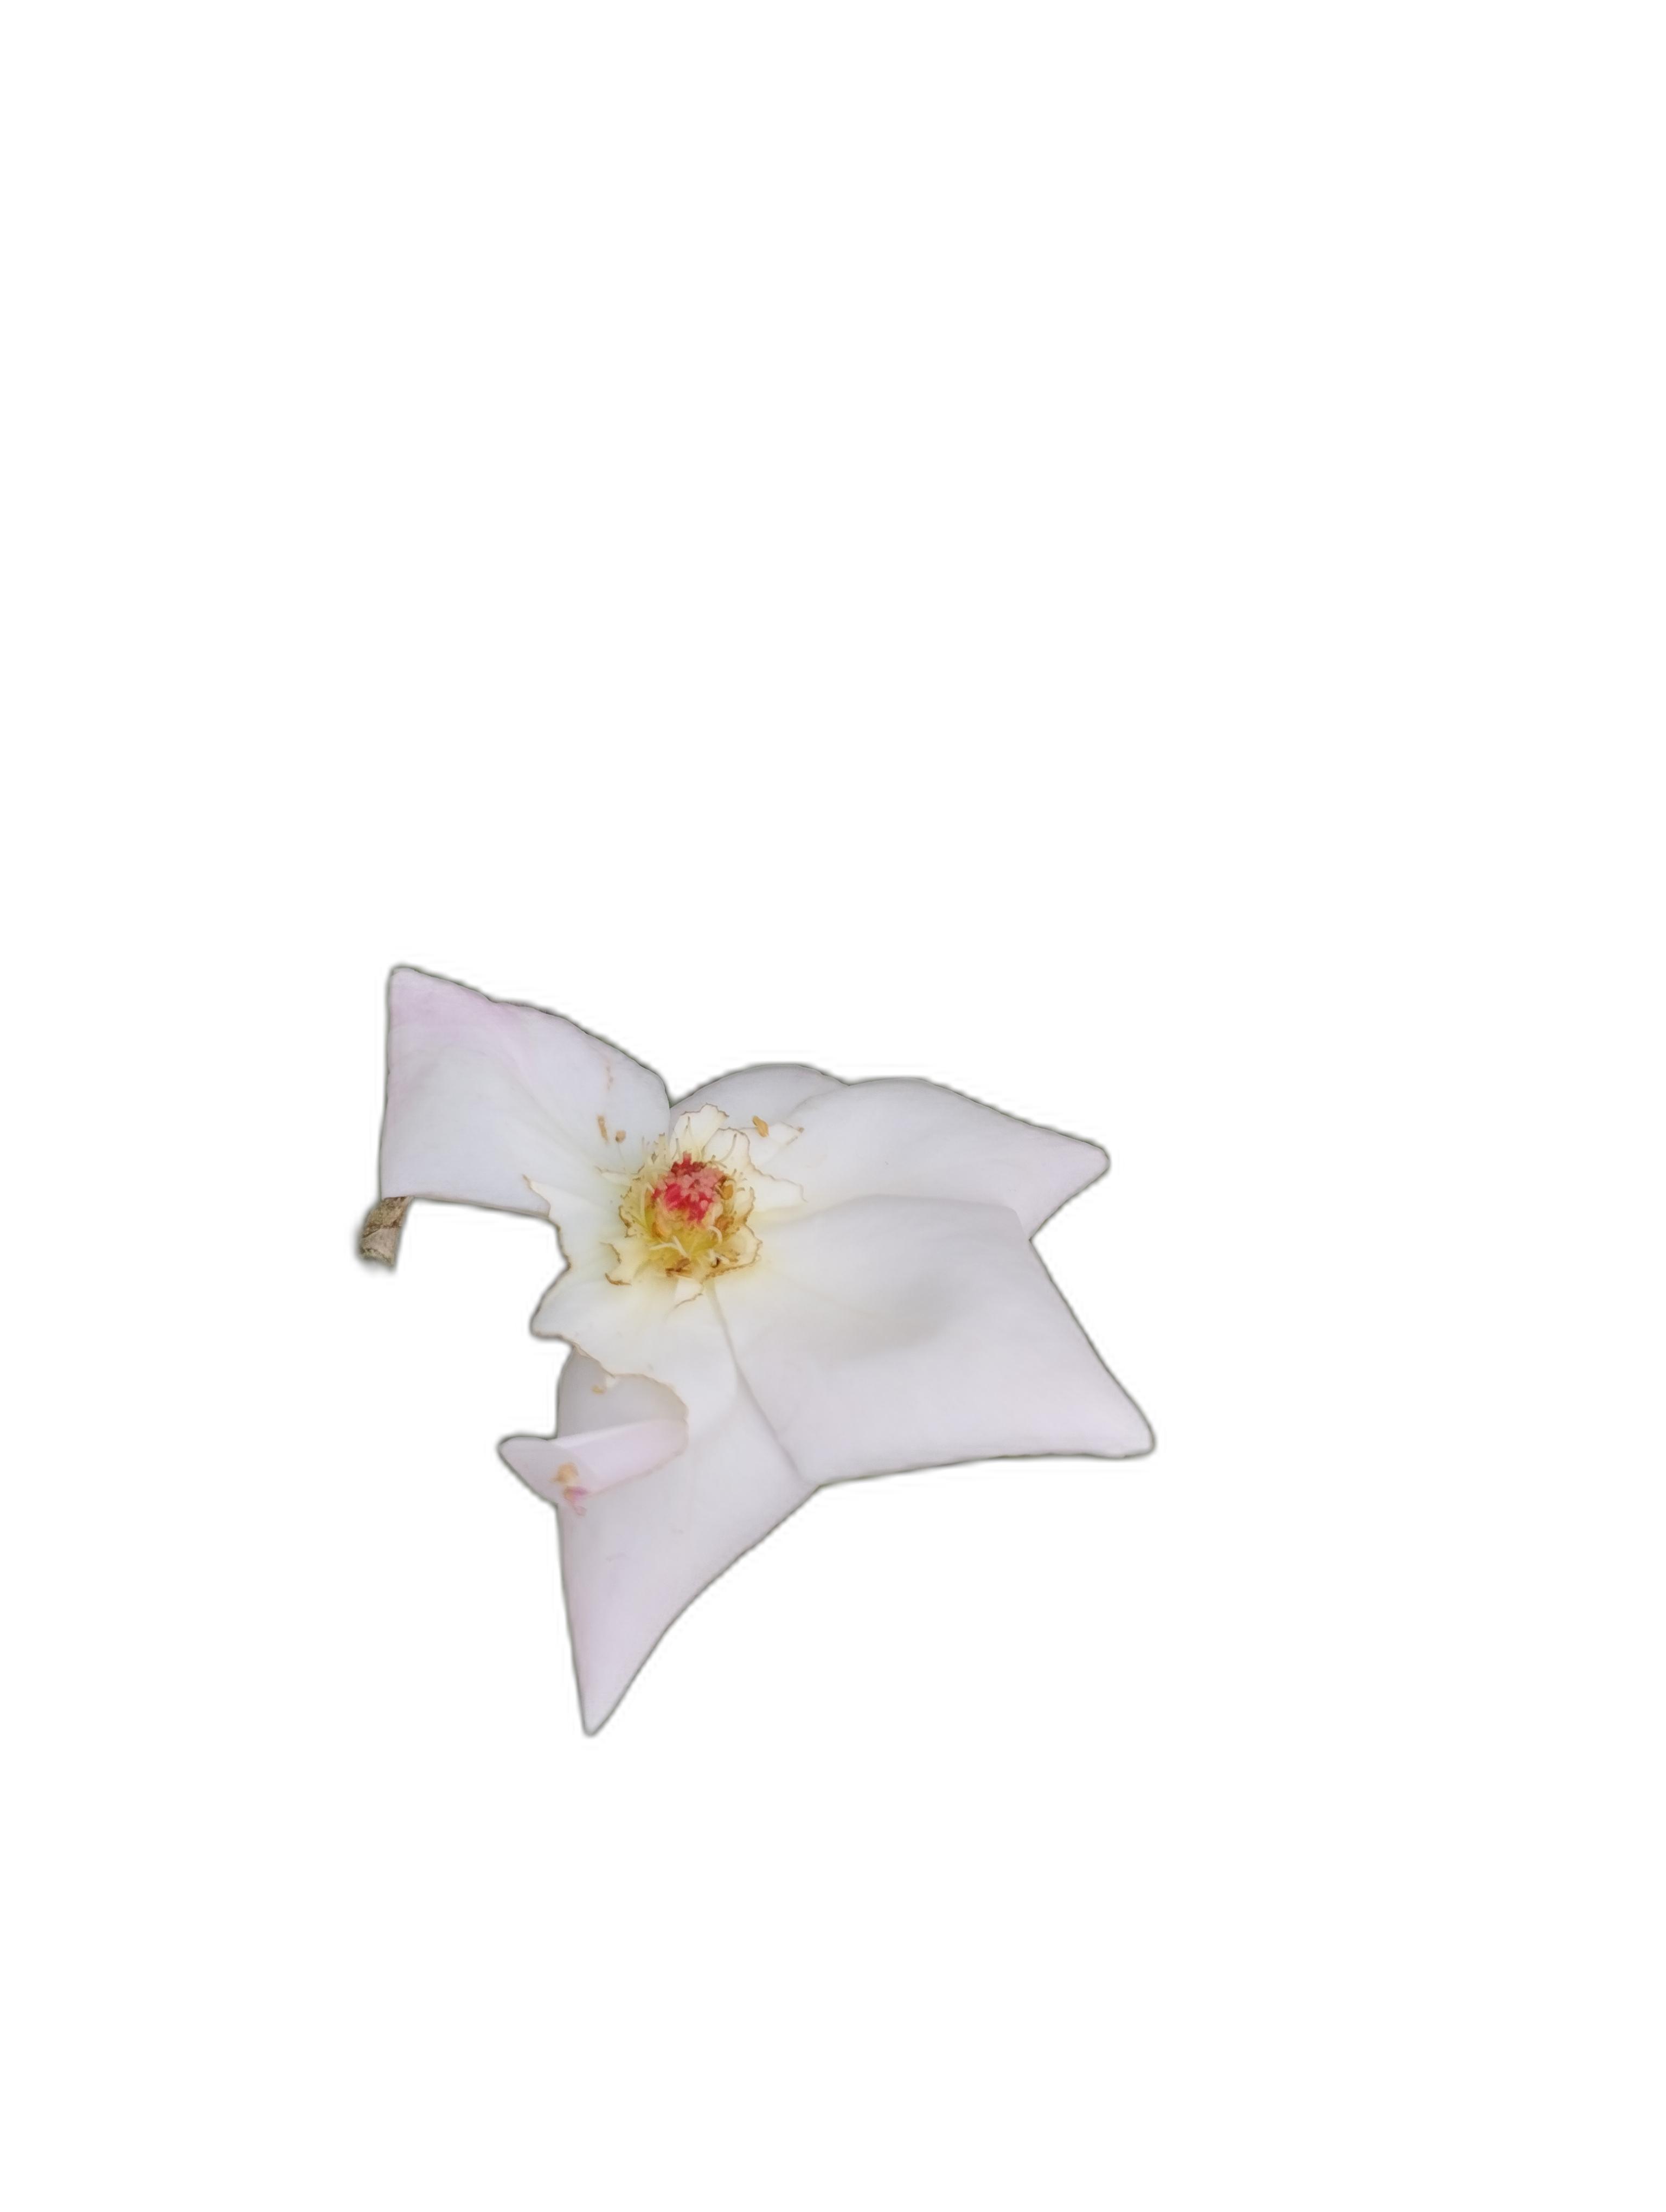
Label: Rose